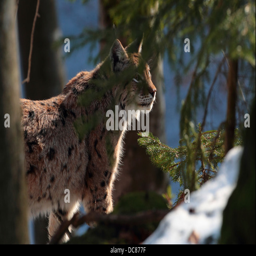
wild lynx into the forest